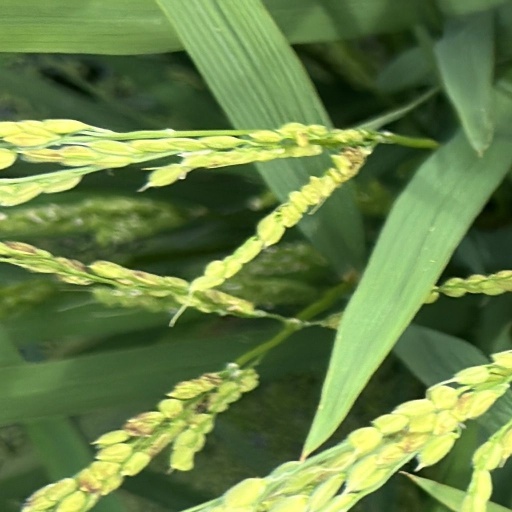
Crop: rice